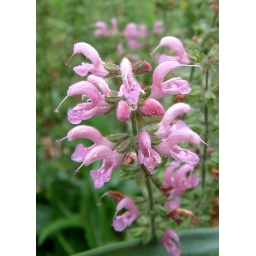
These flowers were in a flower bed beside the parking lot for the rose garden in Capaha Park, Cape Girardeau, Missouri.